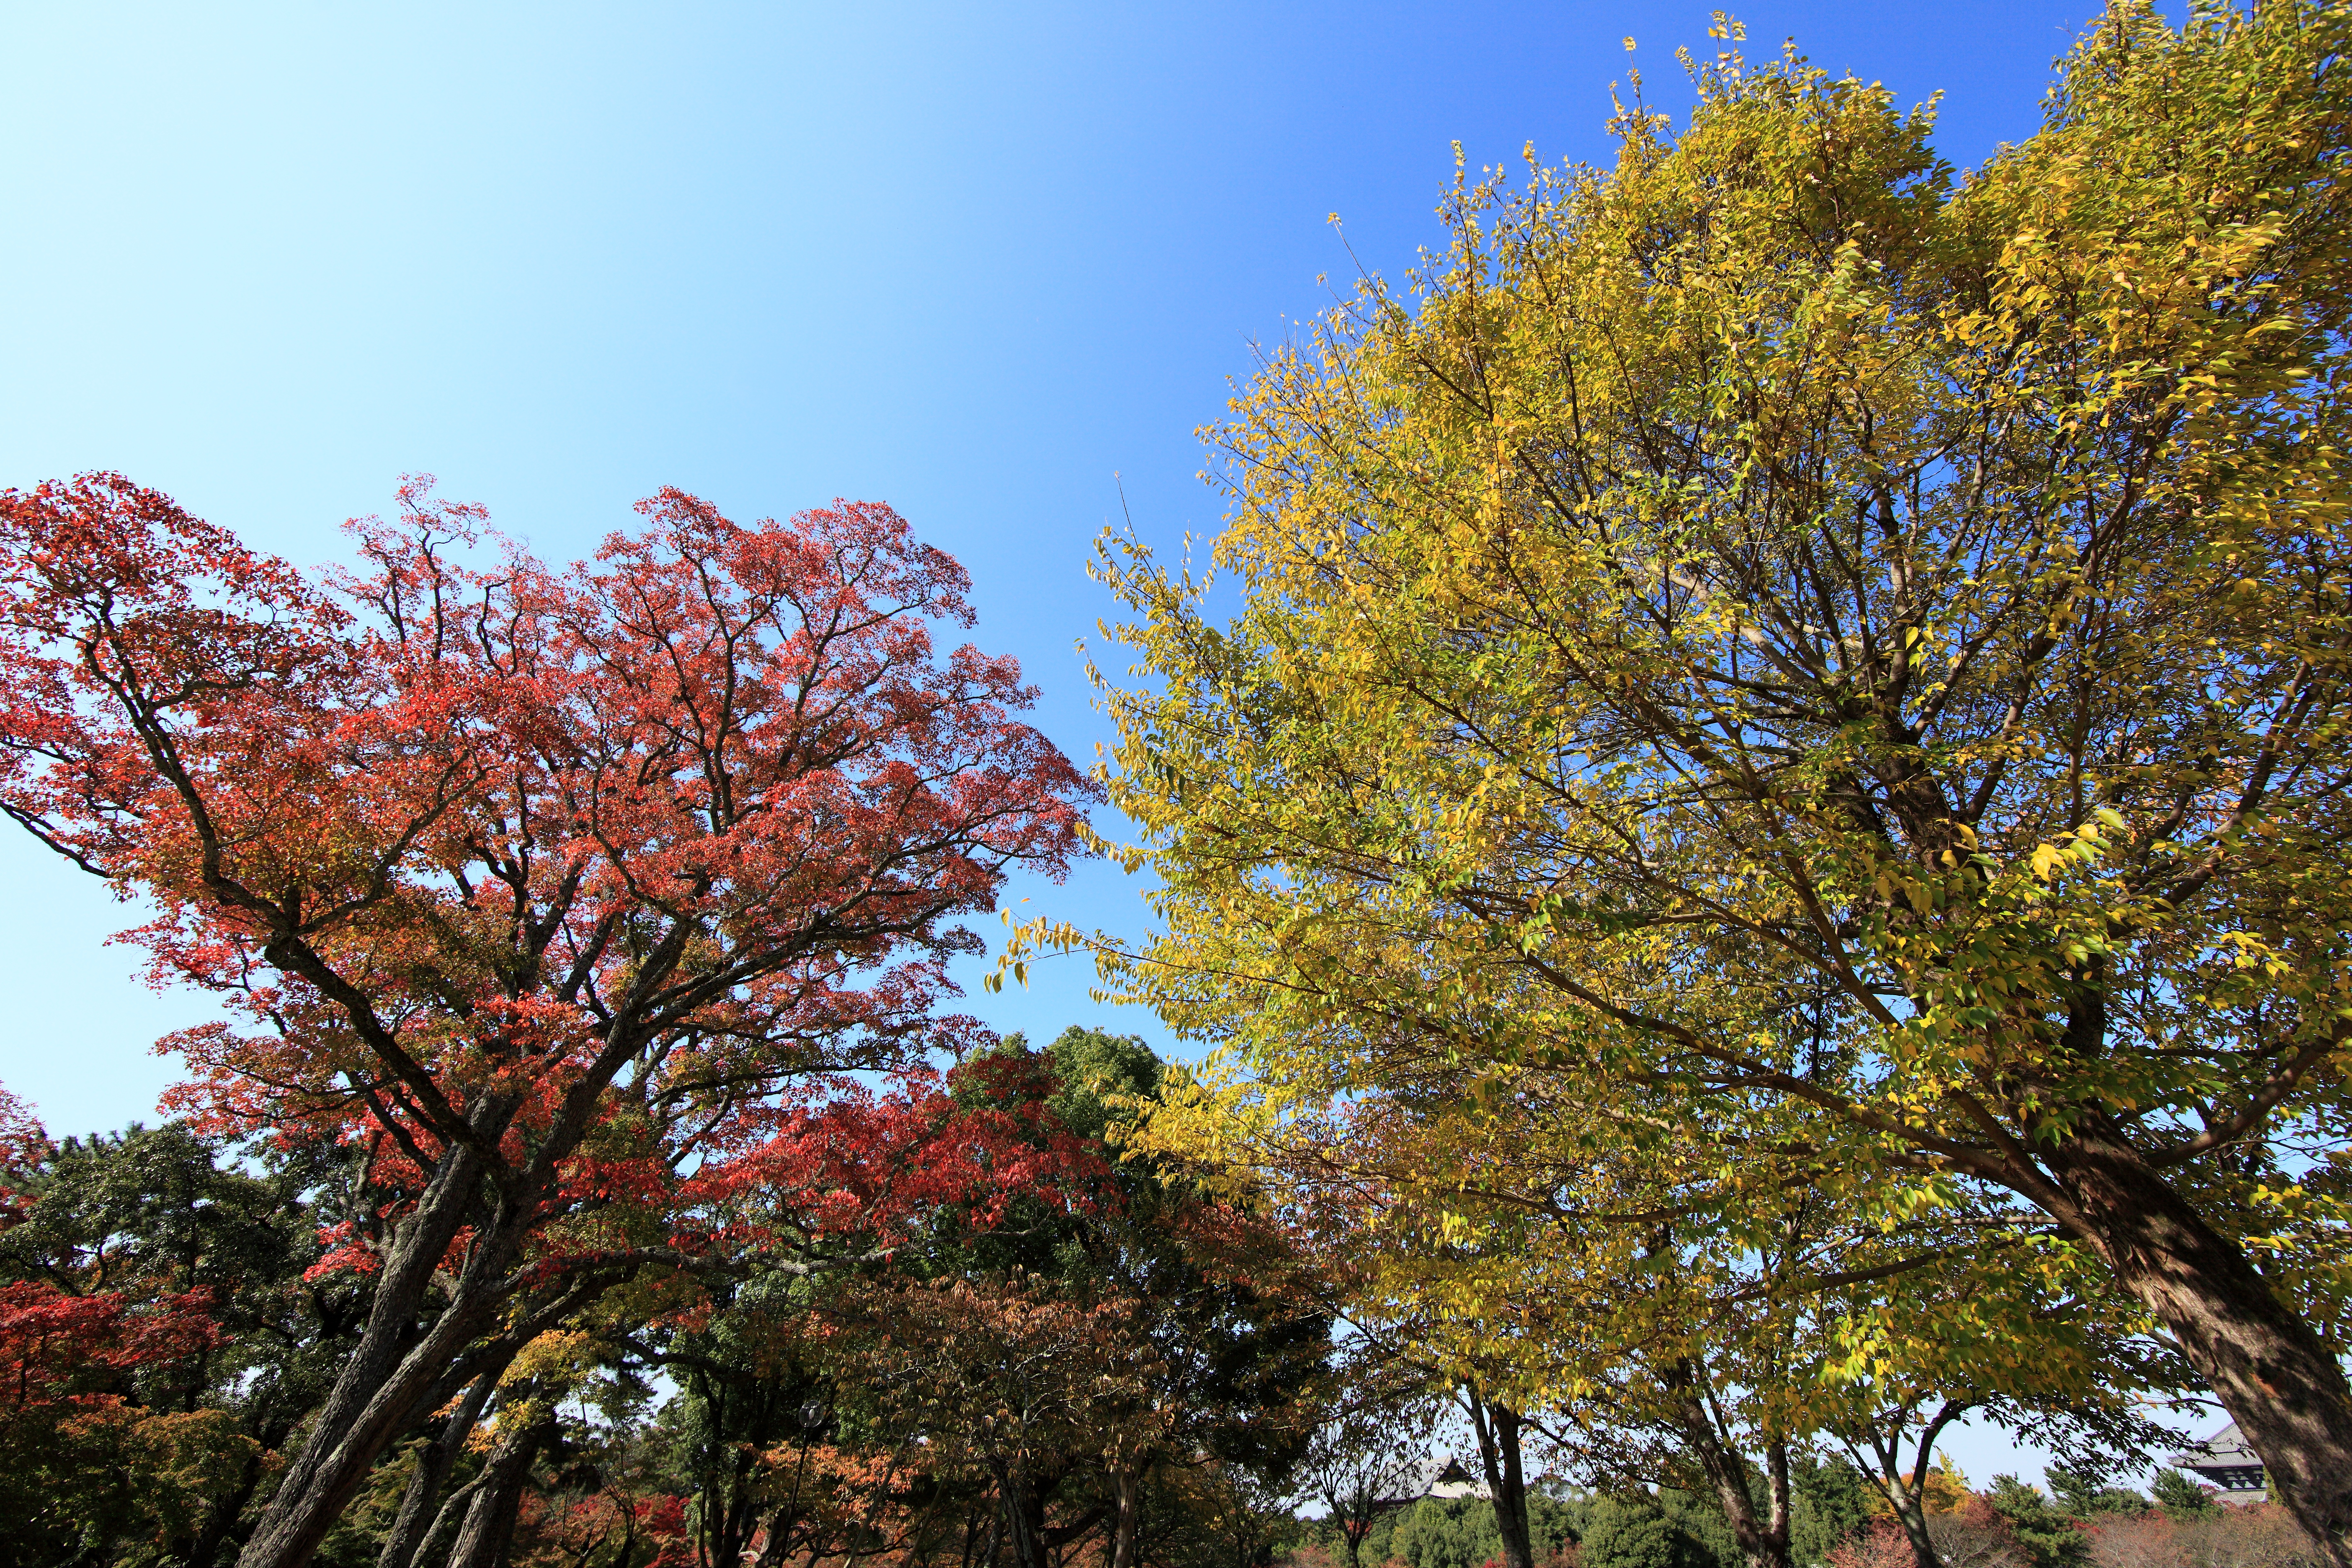
tree, branch, plant, sky, leaf, flower, high, autumn, botany, season, deciduous, shrine, nara, 5d, hires, markii, hi, res, resolution, kasugataisha, flowering plant, woody plant, land plant